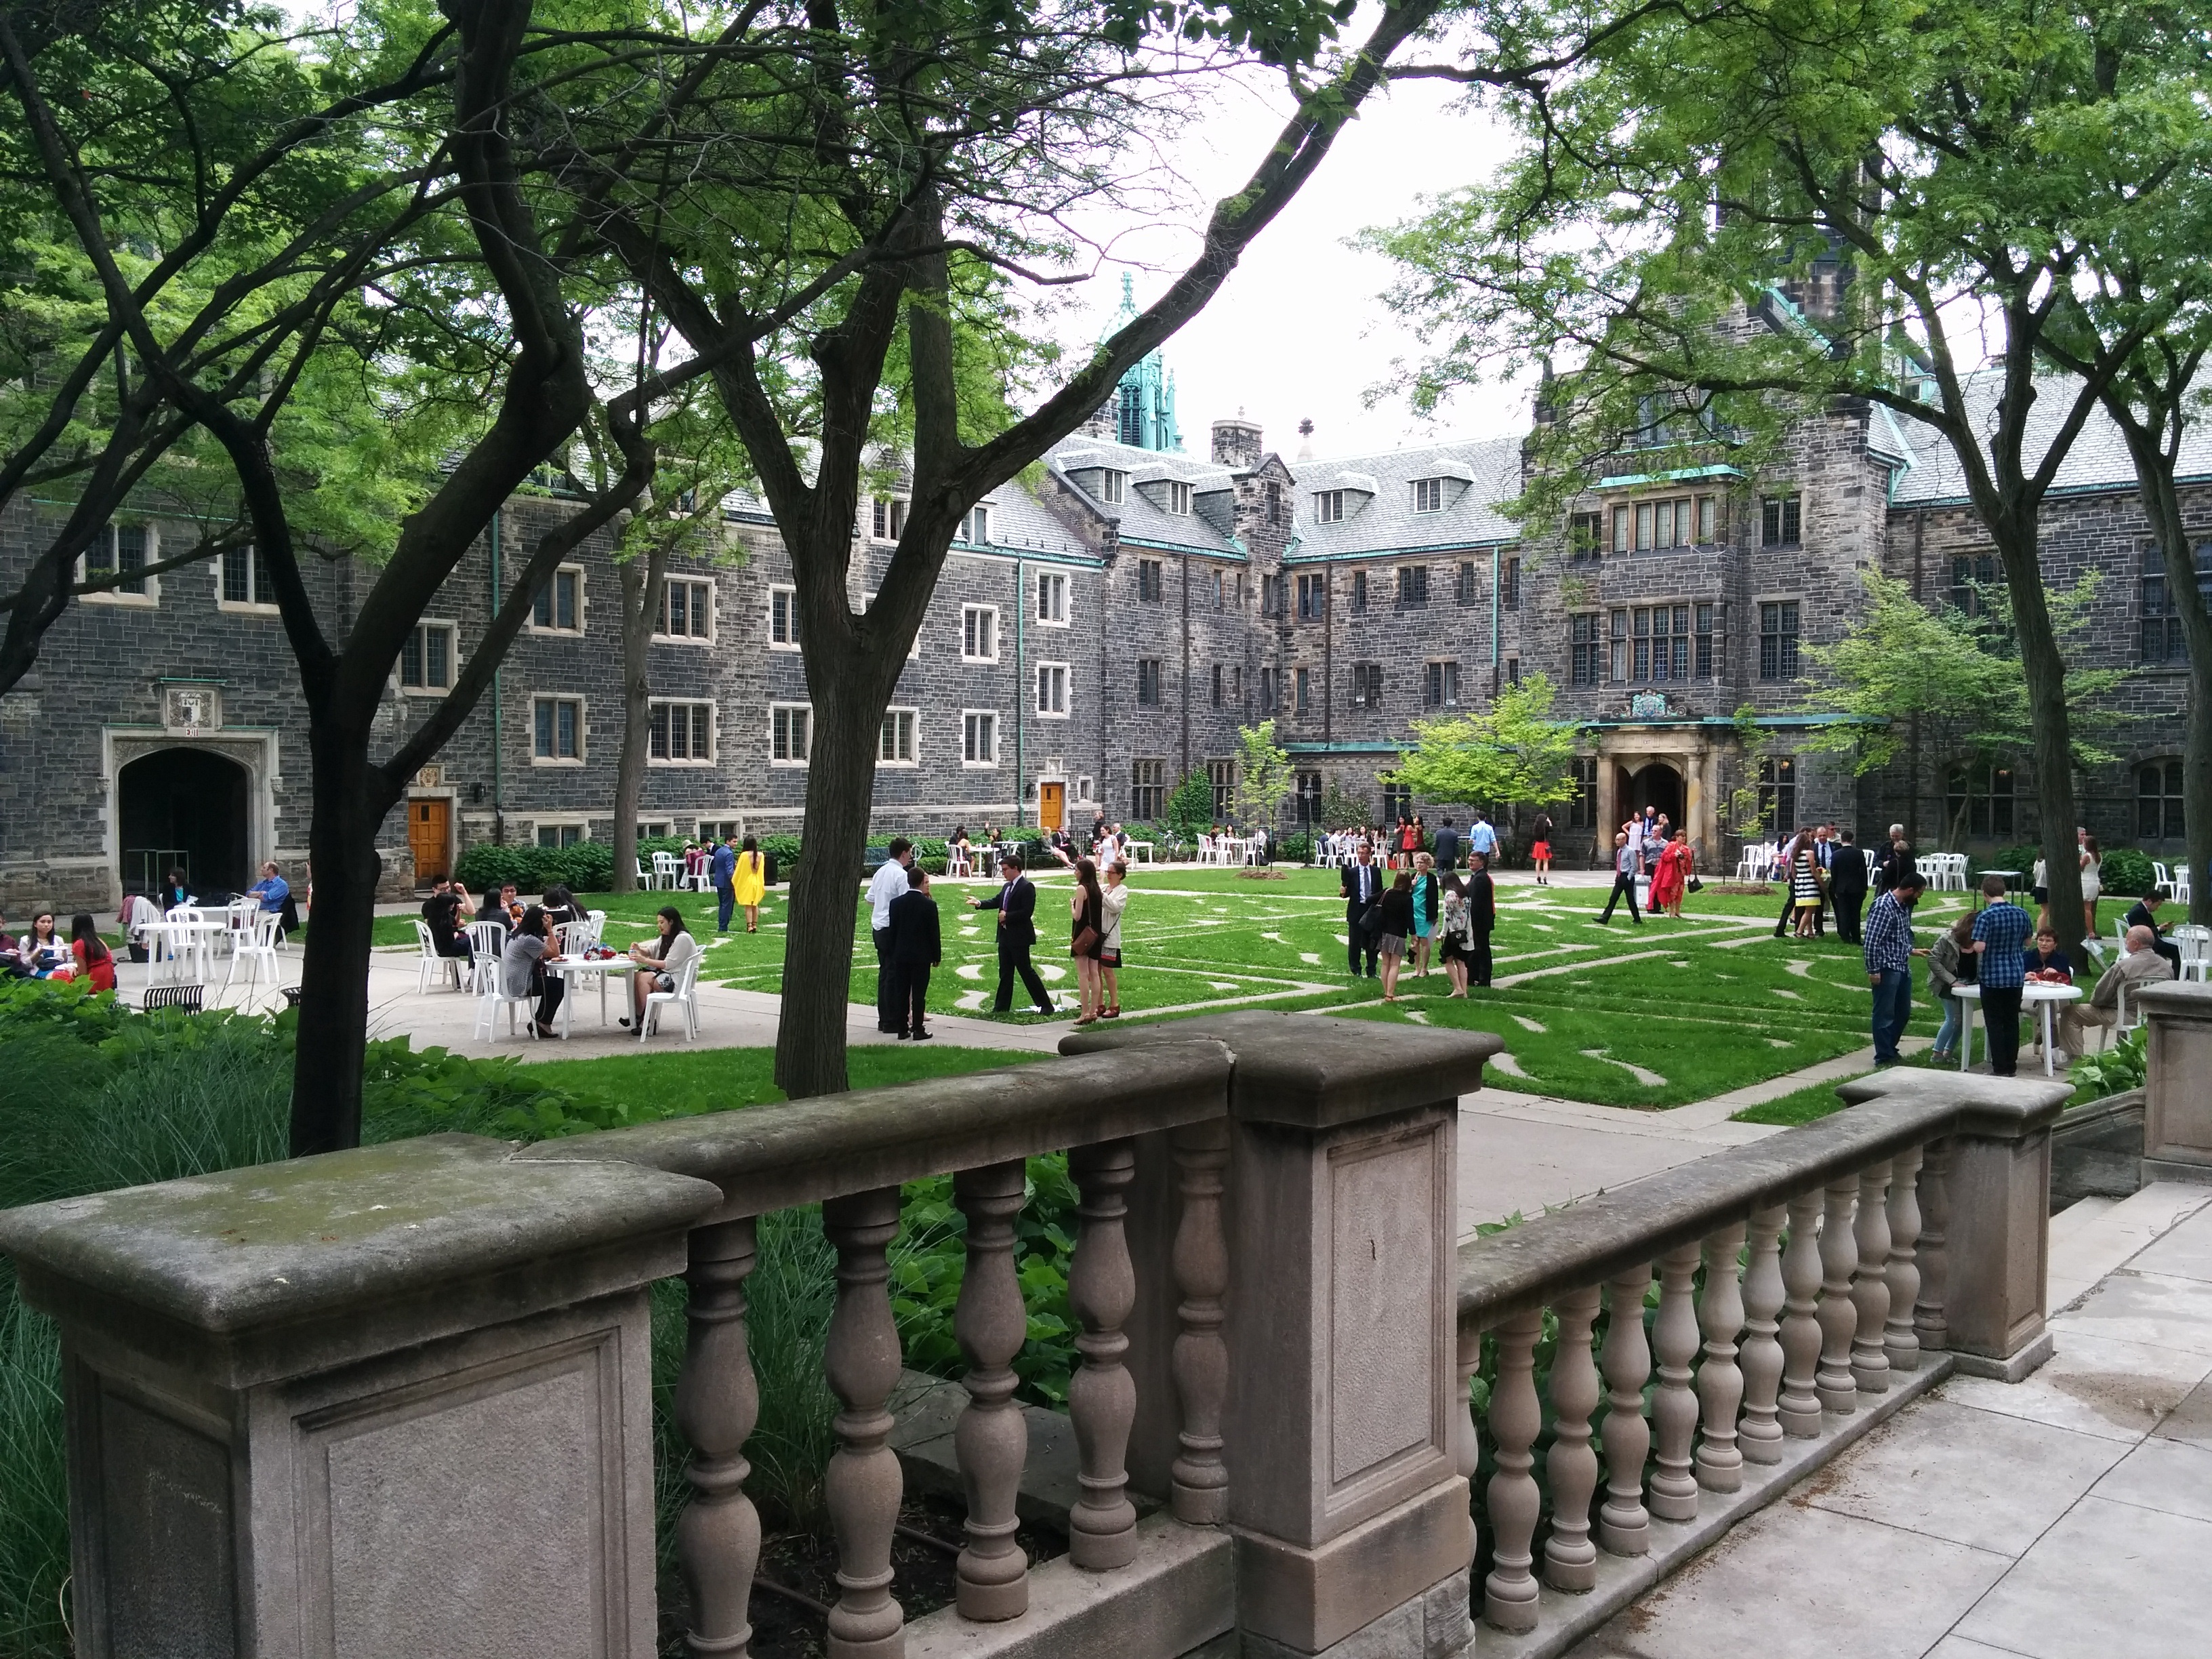
pedestrian, town, city, monument, downtown, plaza, memorial, ceremony, students, town square, campus, college, graduation, neighbourhood, human settlement